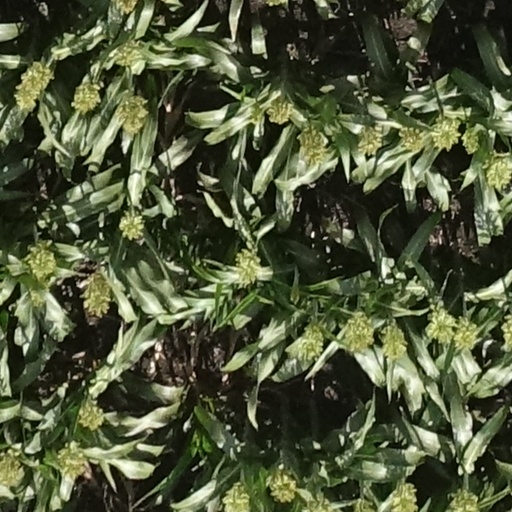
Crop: sorghum